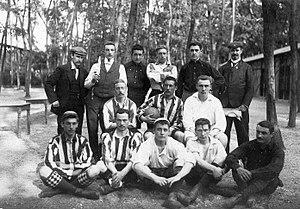
L'équipe de Belgique olympique de football représente la Belgique dans les compétitions de football aux Jeux olympiques. Jusqu'à la fin des années 1970, ce sont les Diables Rouges qui défendent les couleurs du pays aux JO avant que le développement du professionalisme ne pousse la fédération belge à créer une équipe spécifique, le Comité international olympique n'autorisant en effet qu'aux amateurs de participer aux Jeux. En 1992, la FIFA décide d'élargir la participation des joueurs amateurs à tous joueurs de moins de 23 ans. La Belgique est depuis représentée par son équipe espoirs.
L'équipe de Belgique de football participe au premier tournoi de football aux Jeux olympiques lors de l'édition de 1900 qui se tient à Paris, en France du 20 septembre 1900 au 23 septembre 1900. L'équipe belge est formée par la fédération athlétique universitaire belge, ancêtre de la Fédération Sportive Universitaire Belge, il s'agit d'une équipe mixte composée de joueurs universitaires et d'une sélection issue de différents clubs qui sera médaillée de bronze a posteriori, par le Comité international olympique.
Le Léopold Football Club est un club belge de football longtemps localisé à Uccle au Sud-Ouest de la périphérie bruxelloise et désormais basé à Woluwe-Saint-Lambert. Fondé en 1893, le club porte le matricule 5. Ses couleurs sont le rouge et le blanc.
L'équipe de Belgique de football en 1900 débute l'histoire des sélections du pays par un premier match qui l'oppose à une équipe française lors des Jeux olympiques d'été. Issue d'une regroupement de plusieurs joueurs, la plupart des universitaires dont certains n'ont pas la nationalité belge, cette équipe est la première à représenter l'ensemble pays et plus seulement un club.